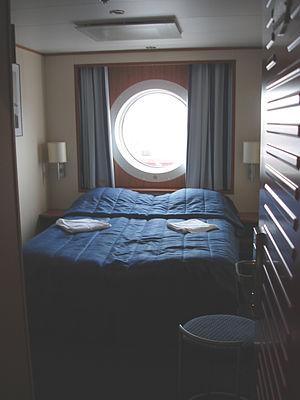
Baltic Princess: Cabine de classe A. Suomi: Baltic Princess: A-luokan hytti.
Le Baltic Princess est un ferry de la compagnie estonienne Tallink construit par les chantiers Aker Yards, Helsinki, Finlande.